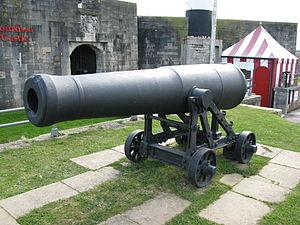
Le château de Southsea fait partie des fortifications d'artillerie d'Henri VIII qu'on appelait aussi « Châteaux Henriciens ». Il fut construit en 1543 sur le front de mer à l'extrémité sud de l'île de Portsea. Ce château fut bâti pour surveiller l'entrée est menant au Solent et celle conduisant au port de Portsmouth. C'est tout près de cet endroit qu'Henri VIII regarda couler la Mary Rose en 1545.